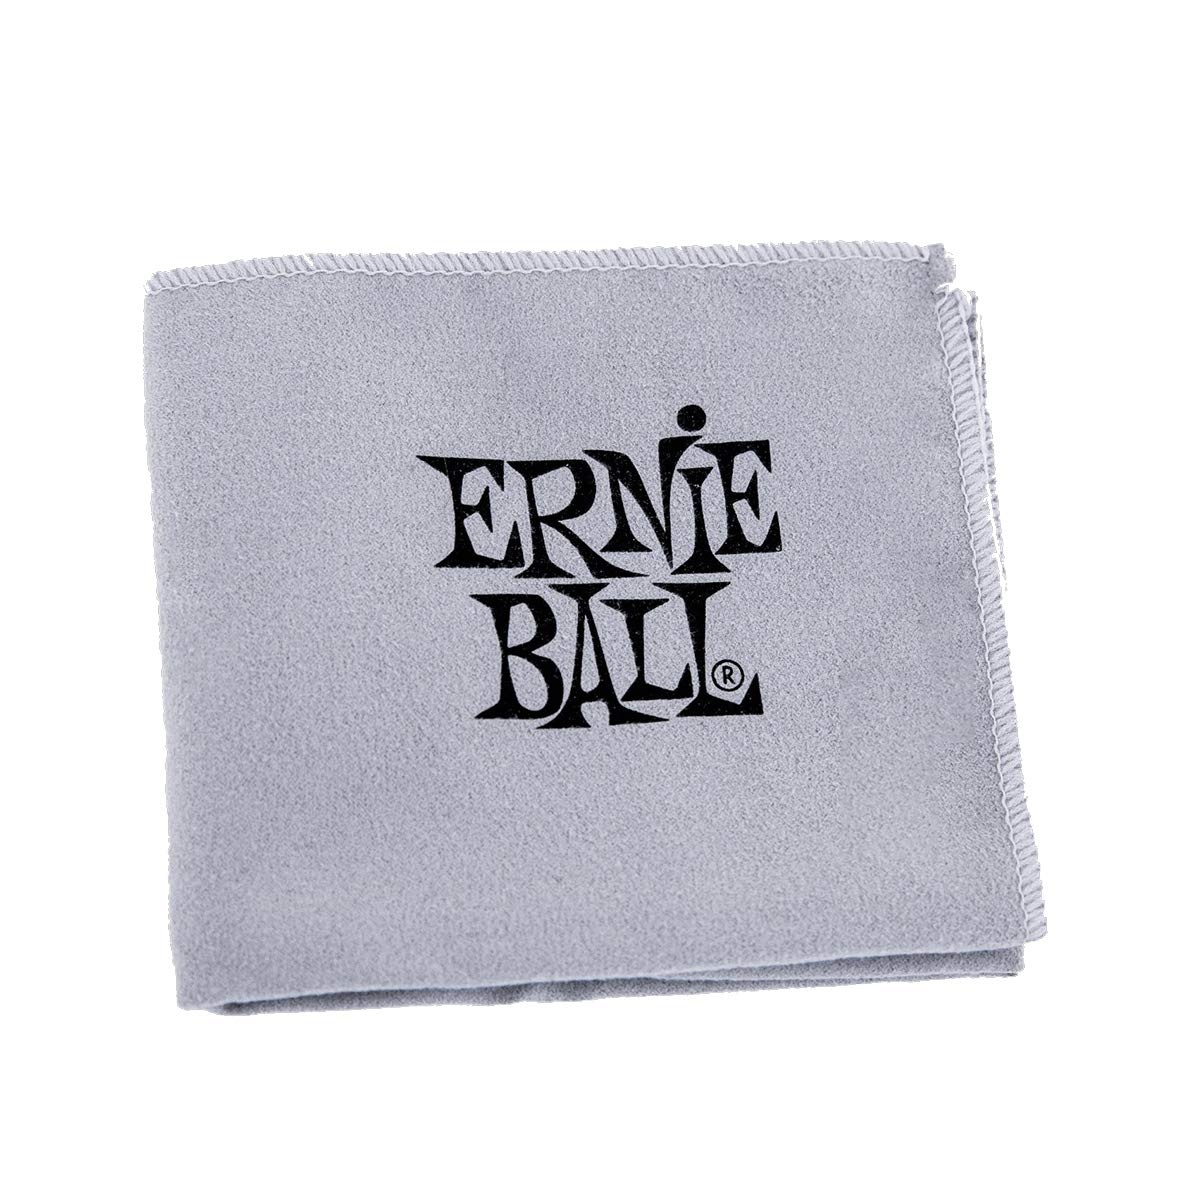
Ernie Ball Microfiber Polish Cloth
12 x 12 inch (30.5 x 30.5 cm) gray microfiber guitar polish cloth with stitched edging. Washable.
Brand: Ernie Ball
Category: Arts & Entertainment > Hobbies & Creative Arts > Musical Instrument & Orchestra Accessories > String Instrument Accessories > String Instrument Care & Cleaning > String Instrument Polish